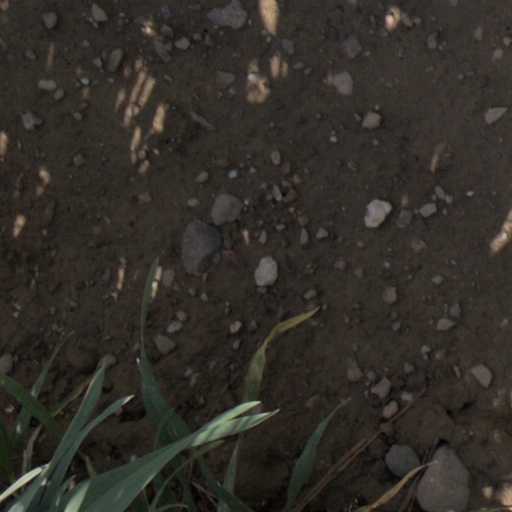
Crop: wheat